A Farewell to Arms (1932 film)

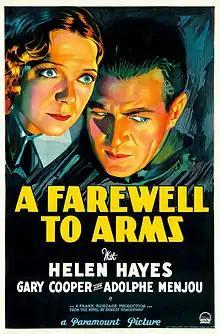
Theatrical release poster

A Farewell to Arms is a 1932 American pre-Code melodrama film directed by Frank Borzage and starring Helen Hayes, Gary Cooper and Adolphe Menjou. Based on the 1929 semi-autobiographical novel "A Farewell to Arms" by Ernest Hemingway, with a screenplay by Oliver H. P. Garrett and Benjamin Glazer, the film is about a tragic romantic love affair between an American ambulance driver and an English nurse in Italy during World War I. The film received Academy Awards for Best Cinematography and Best Sound and was nominated for Best Picture and Best Art Direction.